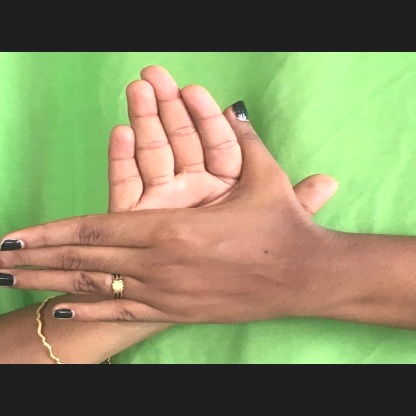
Mudra: Chakra